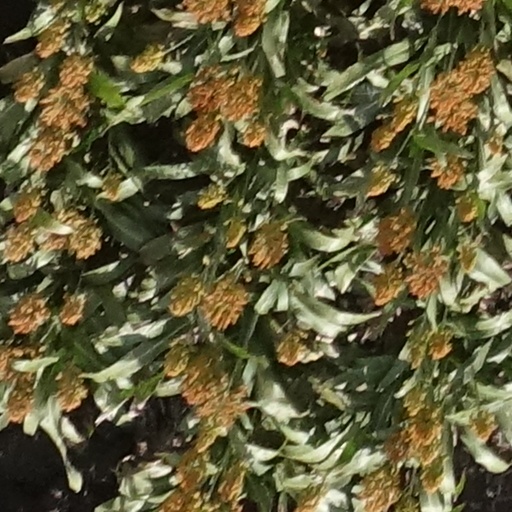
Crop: sorghum